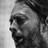
Emotion: surprise